Oguradai Station

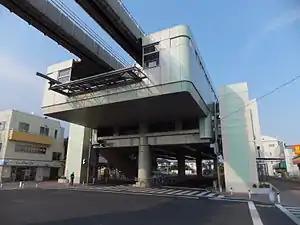
Oguradai Station in May 2012

is a monorail station on the Chiba Urban Monorail in Wakaba-ku in the city of Chiba, Chiba Prefecture, Japan. It is located 10.2 kilometers from the northern terminus of the line at Chiba Station.